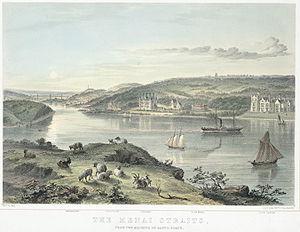
Le détroit du Menai est le nom attribué au bras de mer qui sépare l'île d'Anglesey du reste du pays de Galles, donc de la Grande-Bretagne.